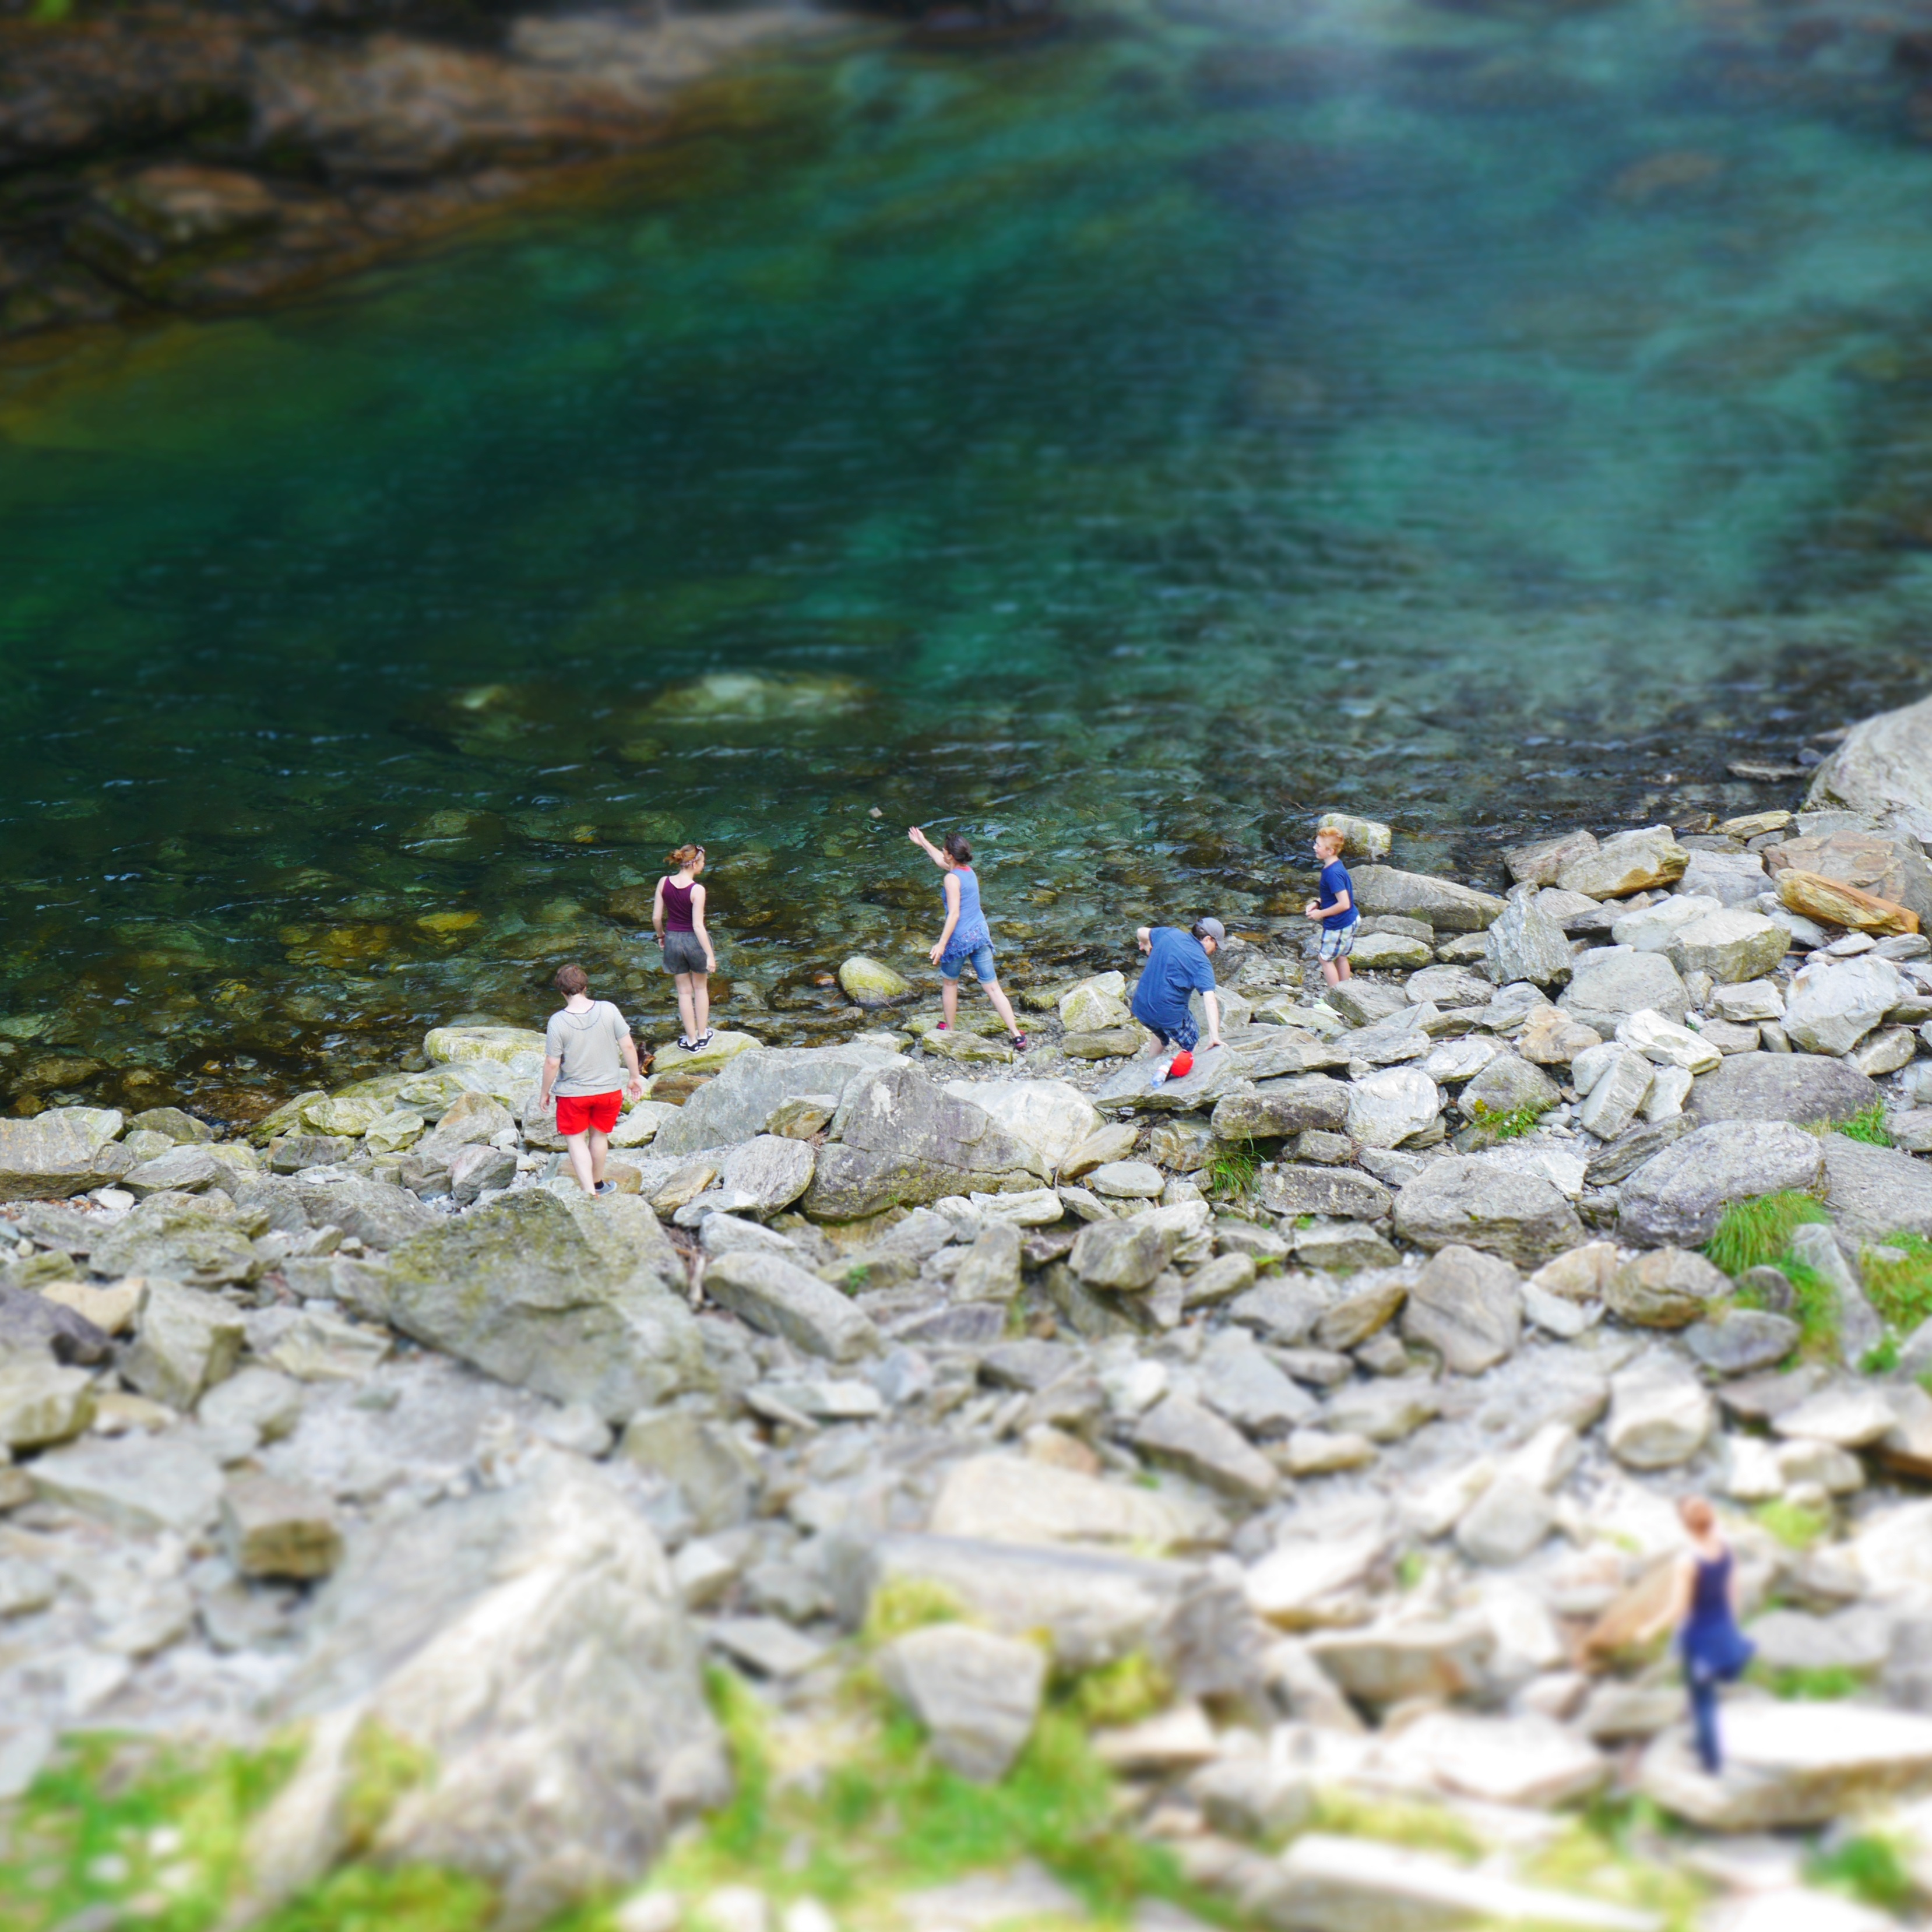
sea, water, rock, walking, river, stream, boating, tiltshift, bathing, verzasca, mountain stream, ticino, outdoor recreation